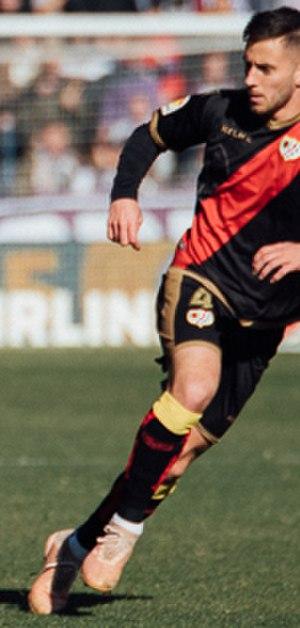
Álvaro Medrán Just, né le 15 mars 1994 à Dos Torres, en Espagne, est un footballeur professionnel espagnol qui évolue au sein du club espagnol du Fire de Chicago. Il joue au poste de milieu de terrain.